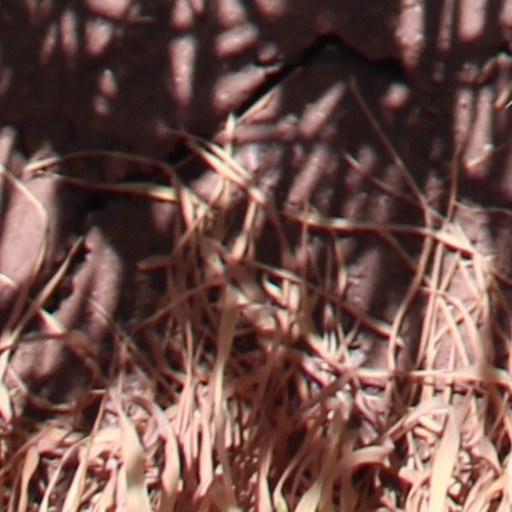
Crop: wheat